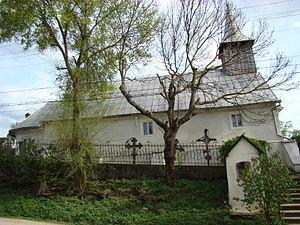
Ciugud est une commune du județ d'Alba, Roumanie qui compte 3 048 habitants.